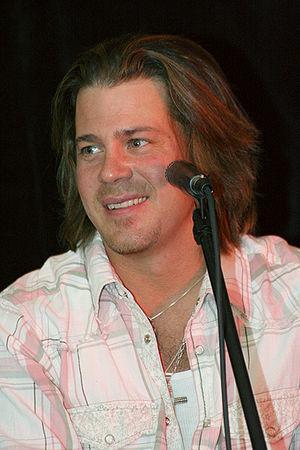
Lindsey McDonald est un personnage fictif créé par Joss Whedon pour la série télévisée Angel. Il est joué par l'acteur Christian Kane et doublé en version française par Xavier Fagnon.
Christian Kane, est un acteur, chanteur et guitariste américain.